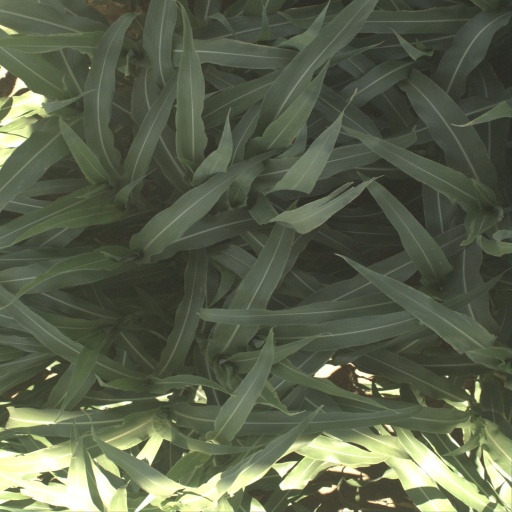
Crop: sorghum